Point O' Woods, New York

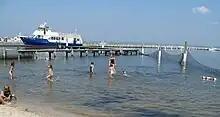
The hamlet's bay harbor includes a swimming area.

Point O' Woods is located within the Town of Brookhaven, between Ocean Bay Park and Oakleyville. The hamlet is separated from its nearest western neighbor, Ocean Bay Park, by a six-foot chain-link barrier known simply as "the Fence". The Sunken Forest, a park situated below mean high tide level serves as a natural barrier to the east. Tourists are not welcome; the ferry from Bay Shore is privately owned. Uninvited visitors who board may well be met by an association member when they arrive at the Point O' Woods dock and directed to return to Bay Shore.